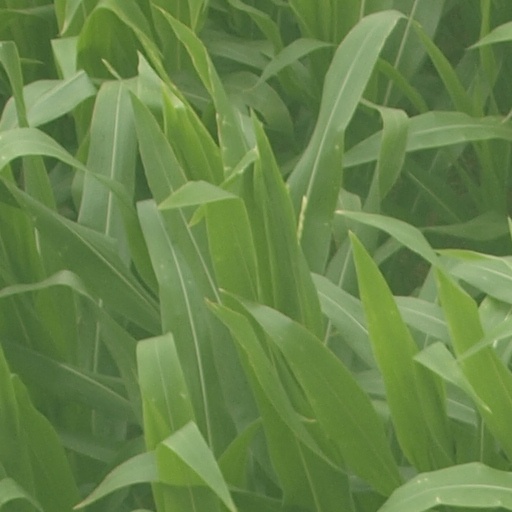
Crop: maize; corn